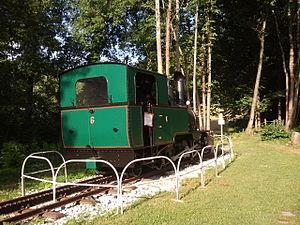
Visible sur Mouxy (73)
Le chemin de fer du Montenvers est une ligne de chemin de fer à crémaillère française de Haute-Savoie à voie métrique de 5,1 kilomètres. Elle a été inaugurée en 1909, et relie Chamonix-Mont-Blanc au Montenvers, un point de vue sur la mer de Glace qui permet aux touristes d'accéder à une grotte de glace. En 2009, avec plus de 800 000 voyageurs, cette ligne était l'attraction touristique la plus fréquentée de la région Rhône-Alpes.
Le chemin de fer du Mont-Revard était une ligne de chemin de fer à crémaillère de 9,350 kilomètres, inaugurée en 1892, qui reliait Aix-les-Bains au mont Revard en Savoie. La ligne disparaît en 1937 pour être remplacée par un téléphérique.